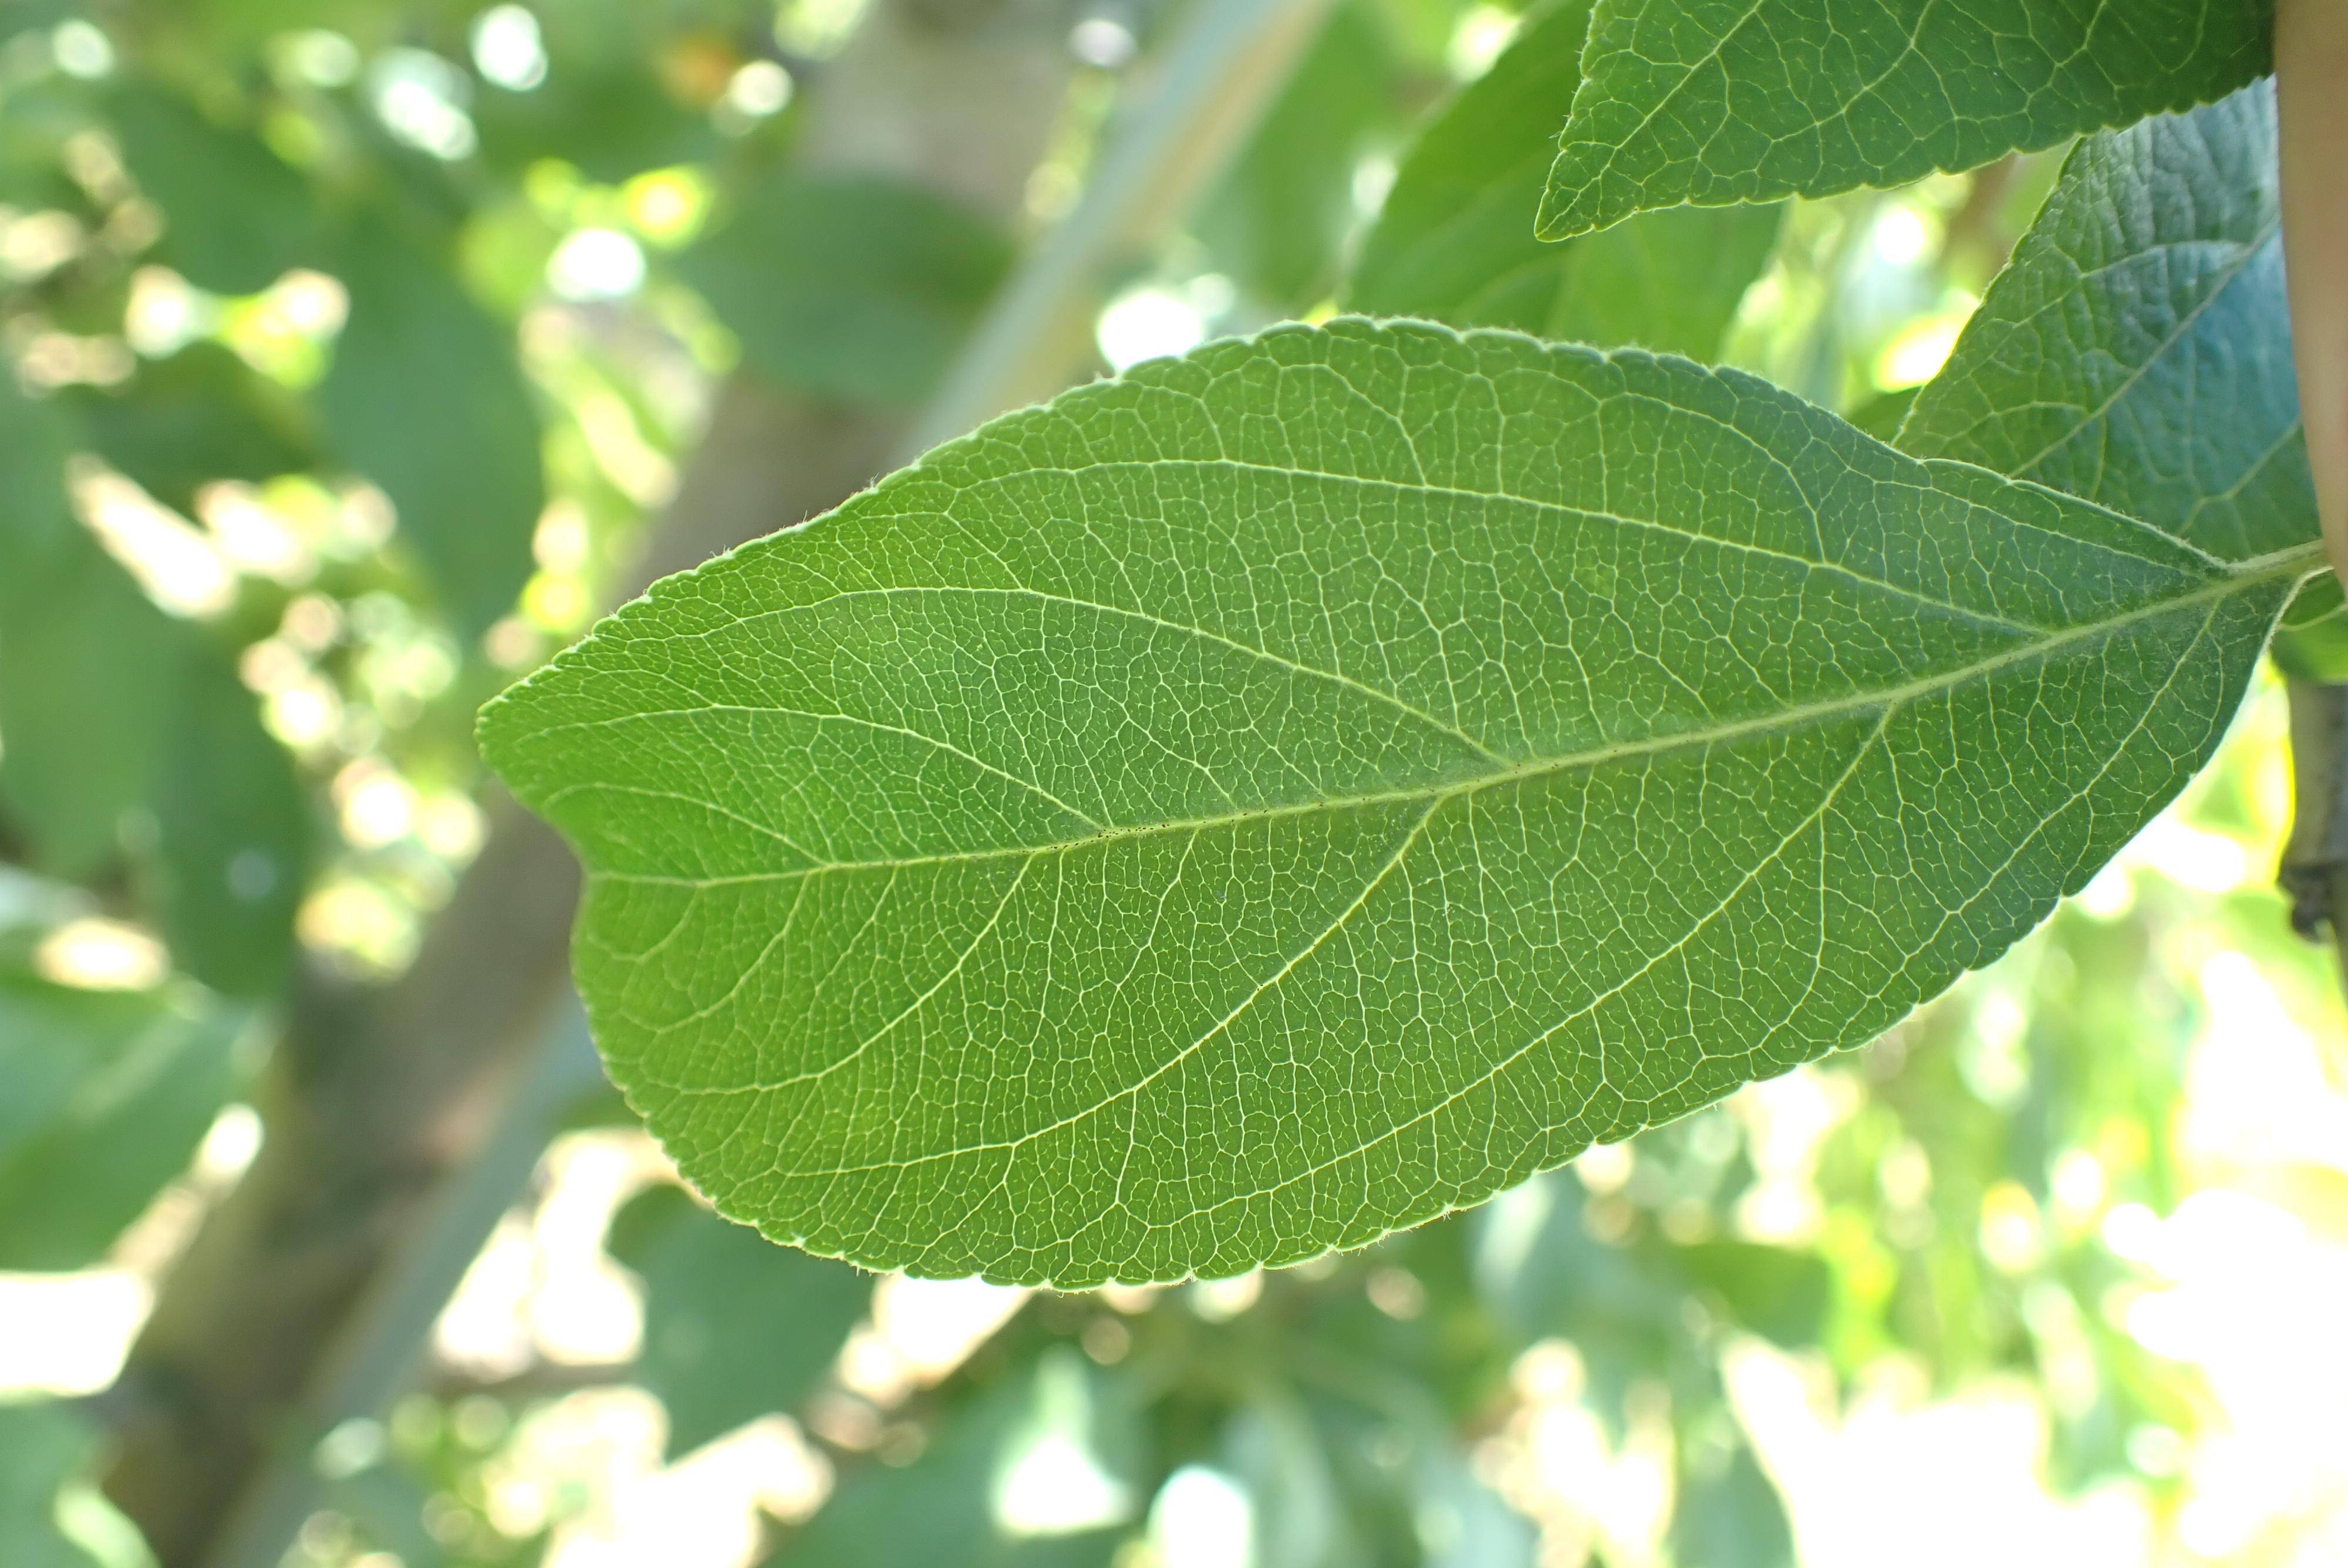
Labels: healthy